Dura-Europos

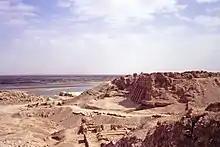
View of excavations and Euphrates.

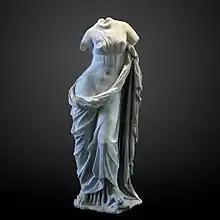
Statue of Aphrodite with a turtle found in the city

The existence of Dura-Europos was long known through literary sources. Its actual location was rediscovered by the American "Wolfe Expedition" in 1885, when the Palmyrene Gate was photographed by John Henry Haynes.